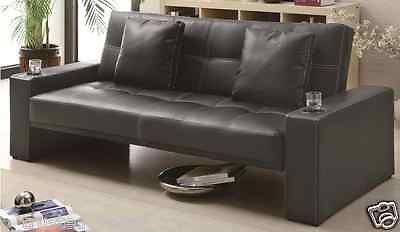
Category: sofa